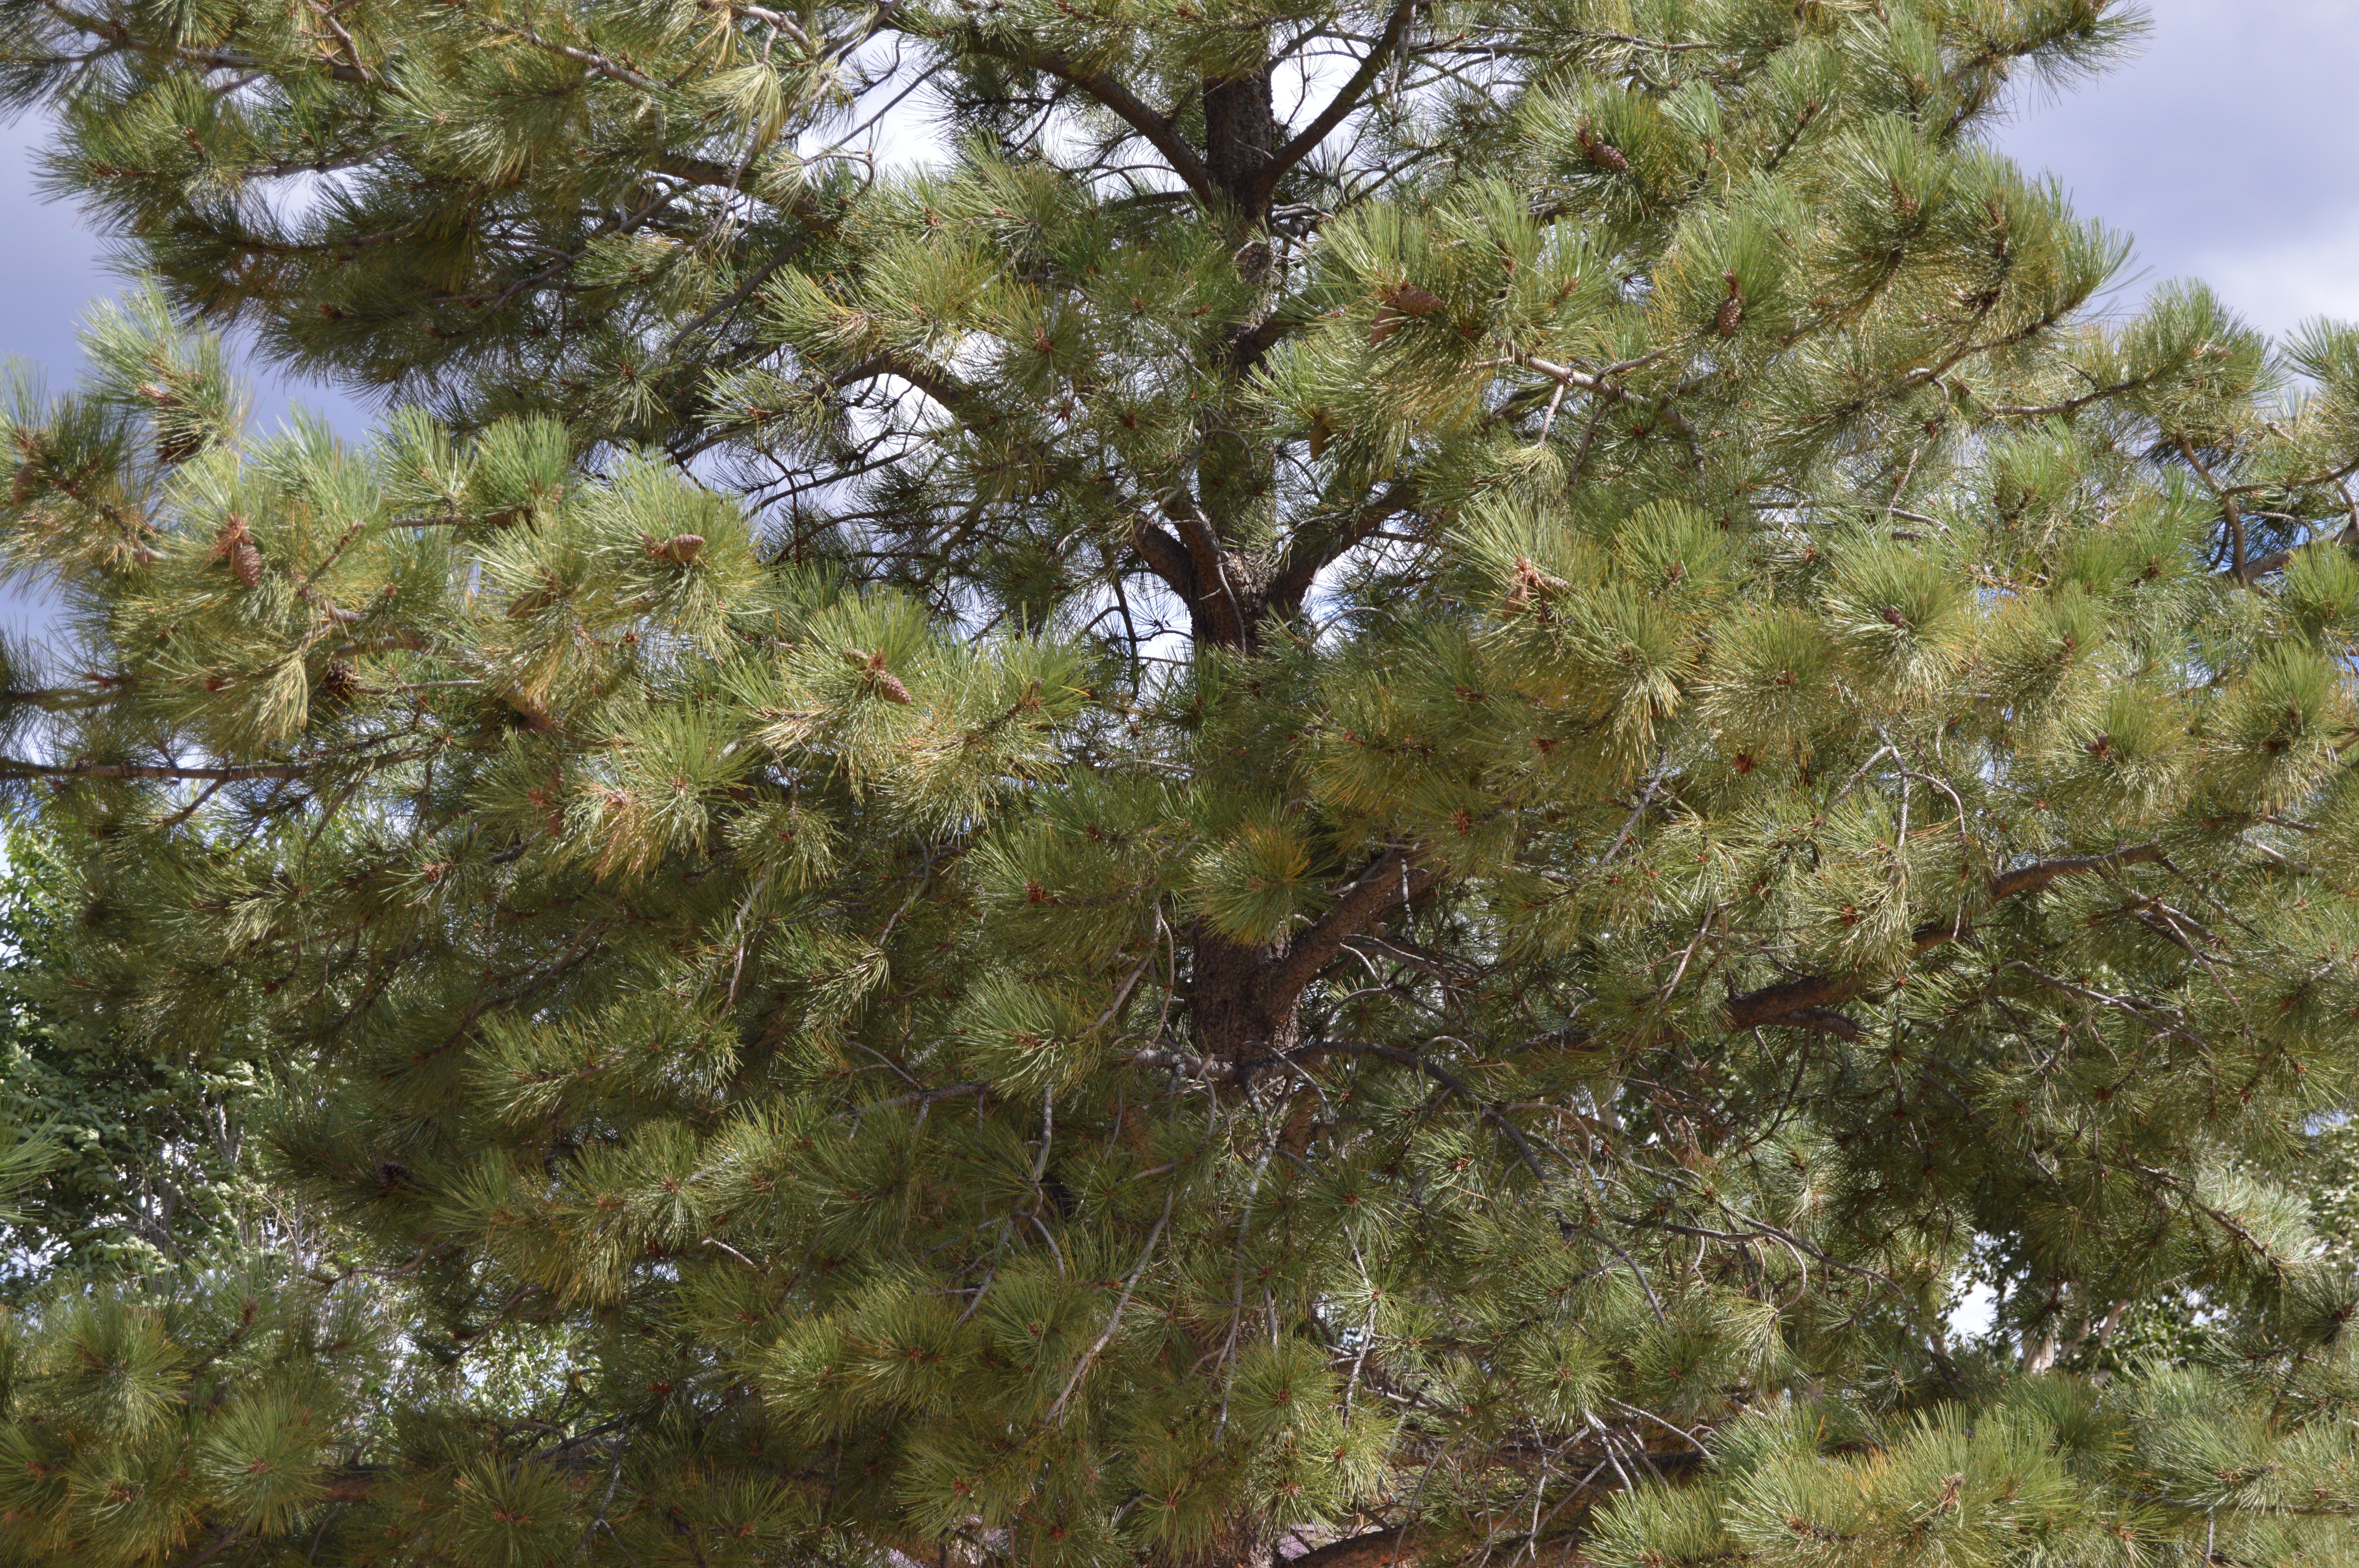
tree, nature, branch, plant, flower, pine, environment, evergreen, botany, fir, flora, conifer, woods, spruce, shrub, deciduous, woodland, larch, ecosystem, flowering plant, evergreen tree, biome, pine family, woody plant, temperate coniferous forest, land plant